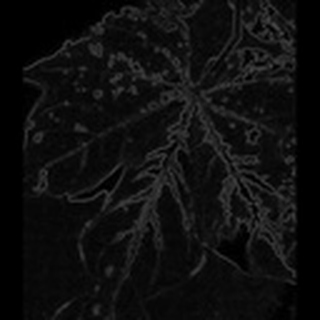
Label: cotton_bacterial_blight